Asahinagu (film)

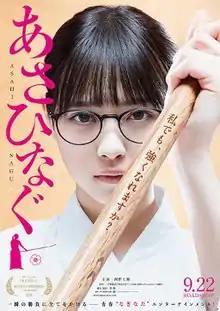
Theatrical release poster

Asahinagu is a 2017 Japanese film based around the martial art of the naginata and fencing. It was directed by Tsutomu Hanabusa and is based on the sports/slice of life manga also called "Asahinagu" by Ai Kozaki.